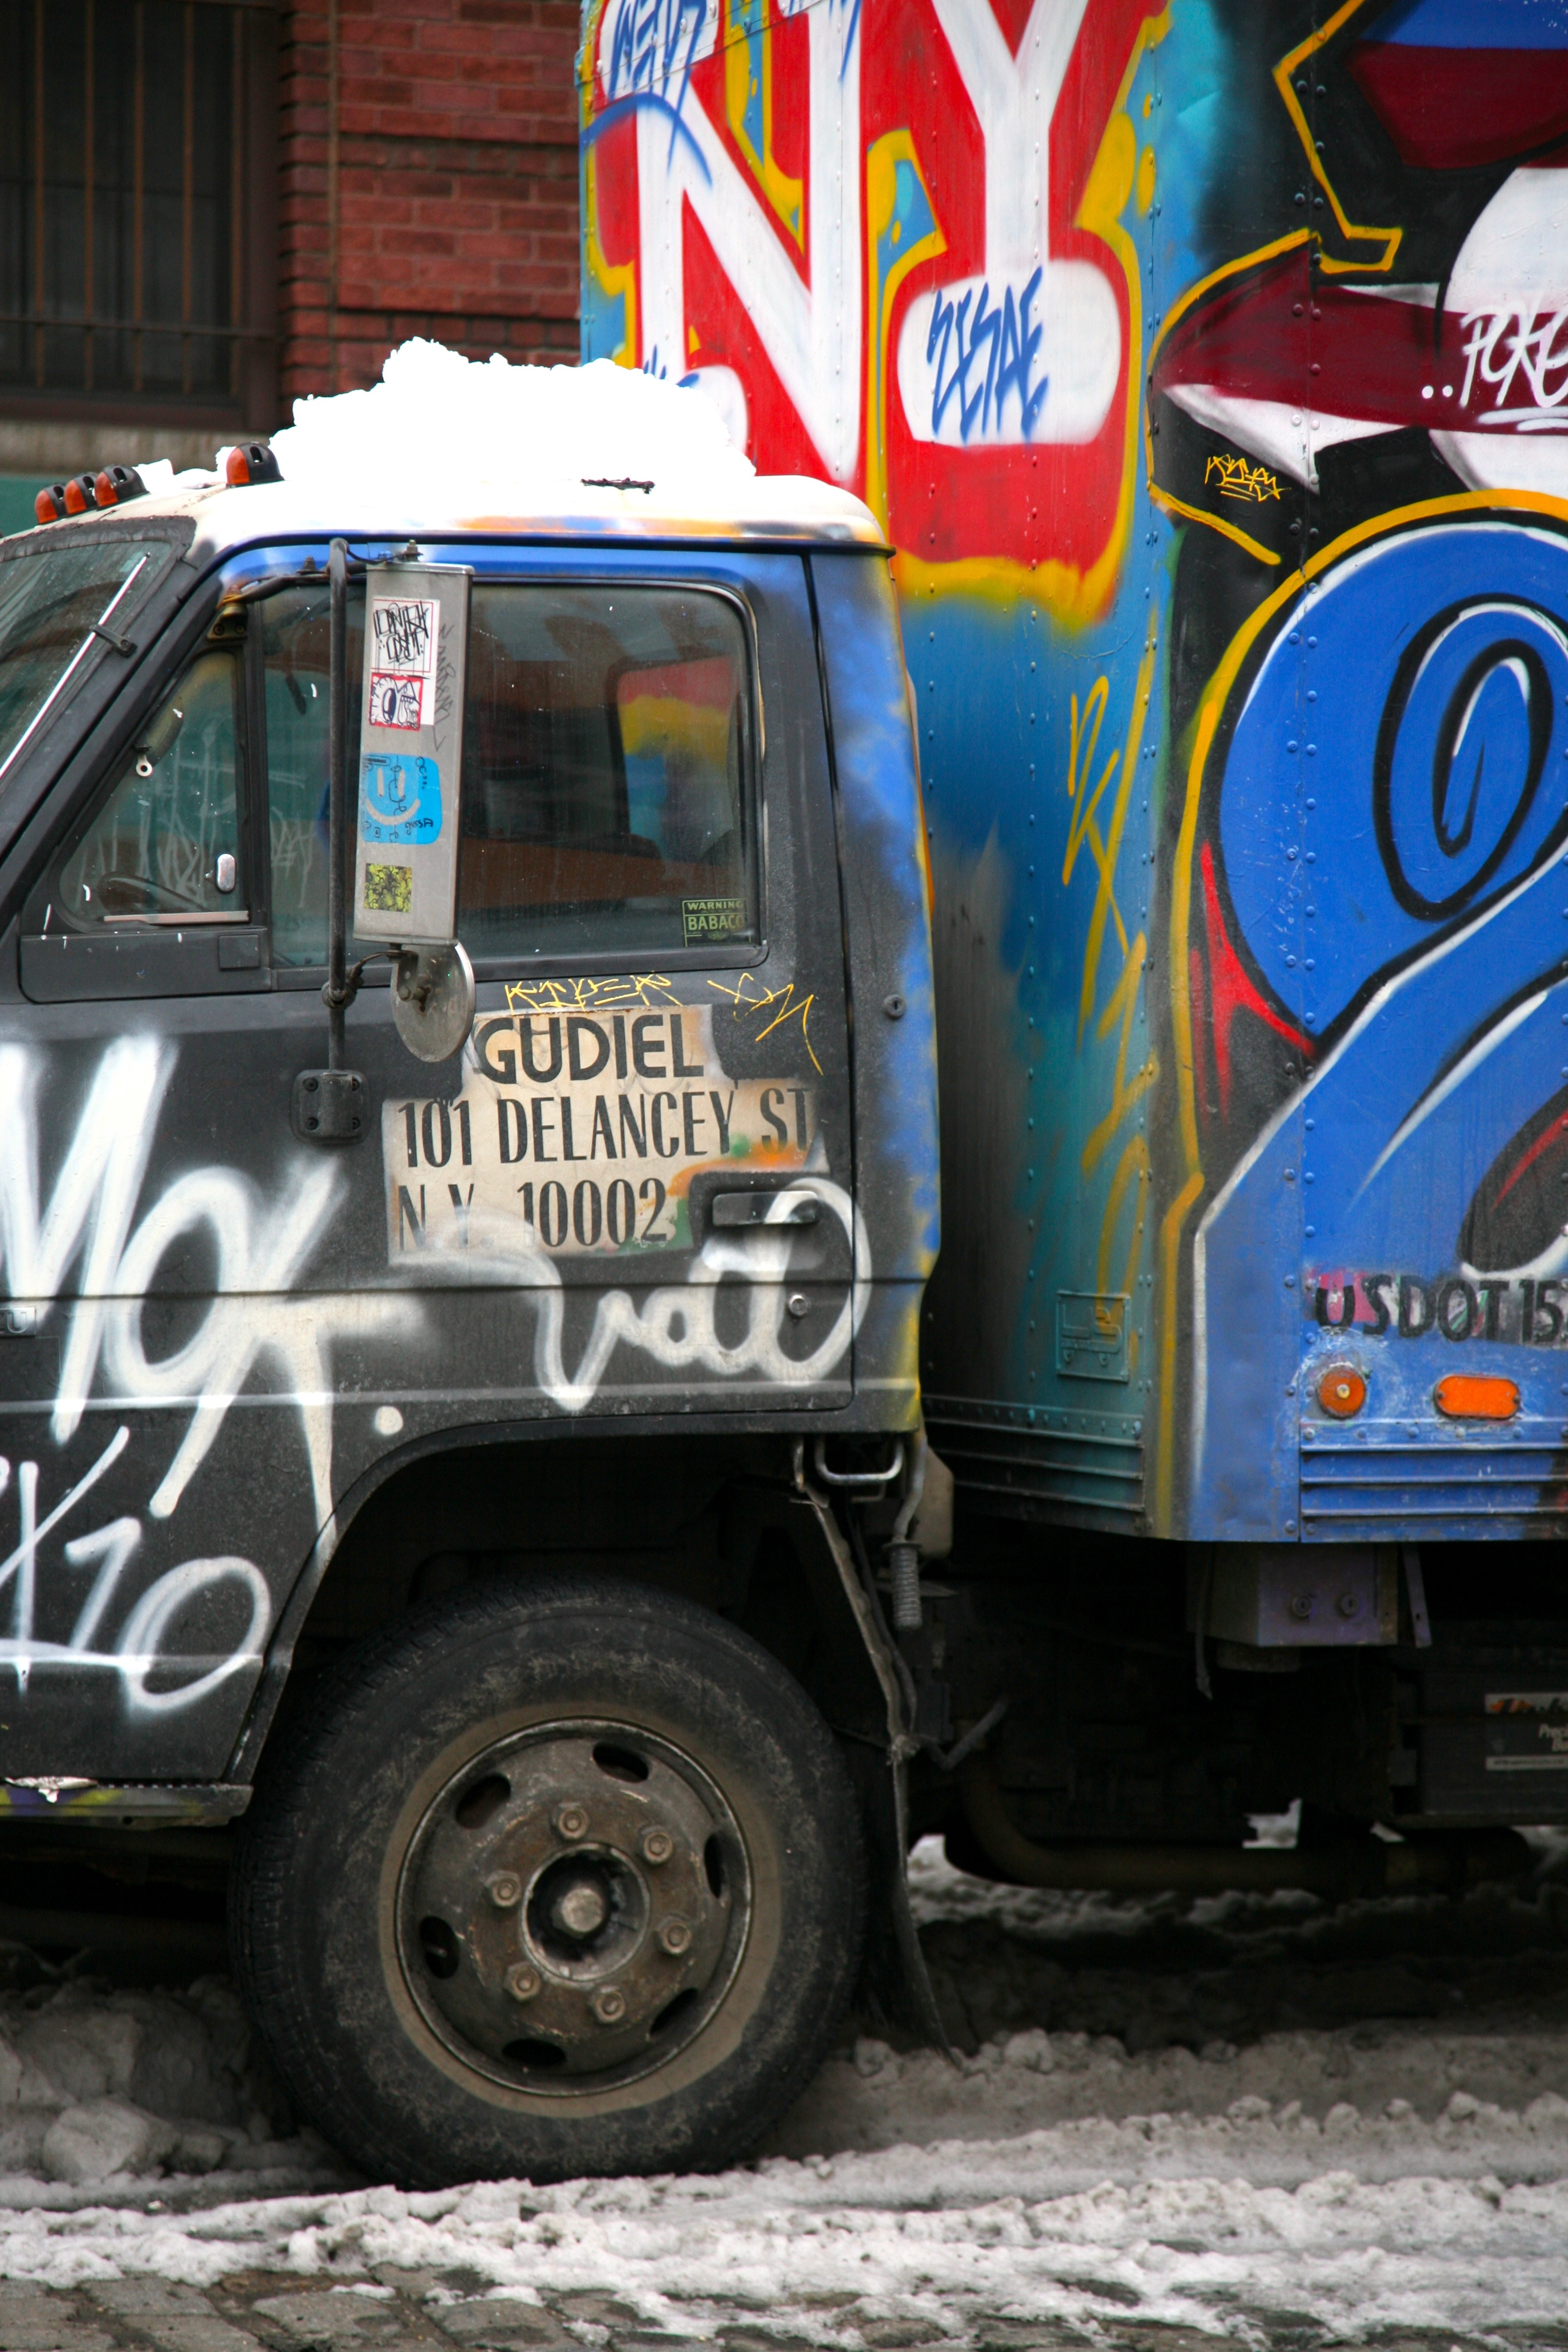
car, manhattan, transport, truck, vehicle, nyc, newyork, newyorkcity, ny, urbanlandscape, off roading